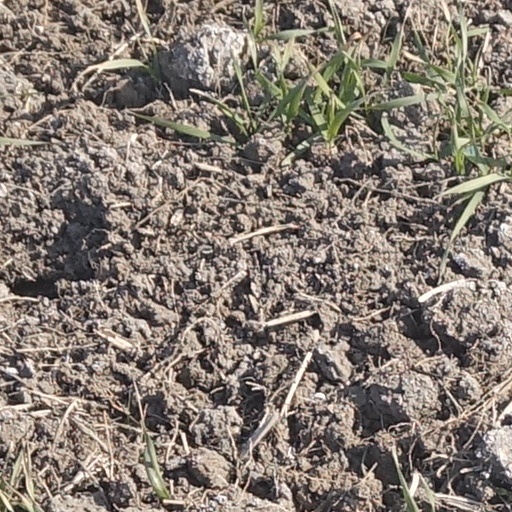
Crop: wheat